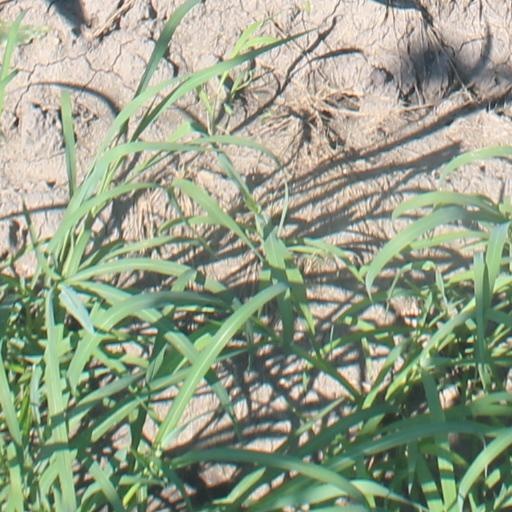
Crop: maize; corn